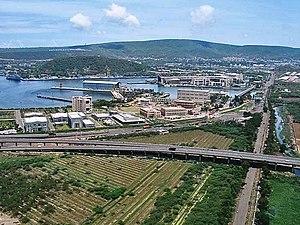
L’Andhra Pradesh est un État du sud de l'Inde.